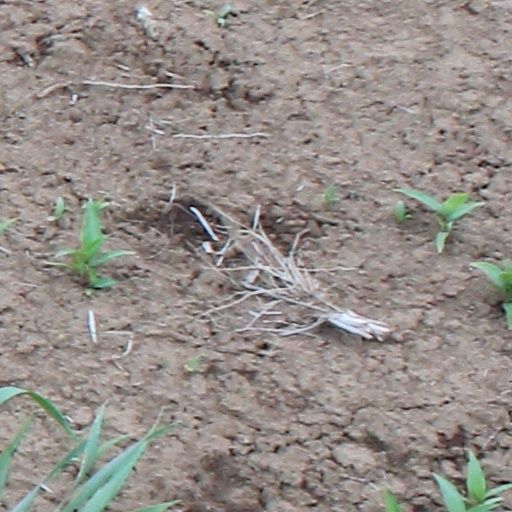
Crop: wheat